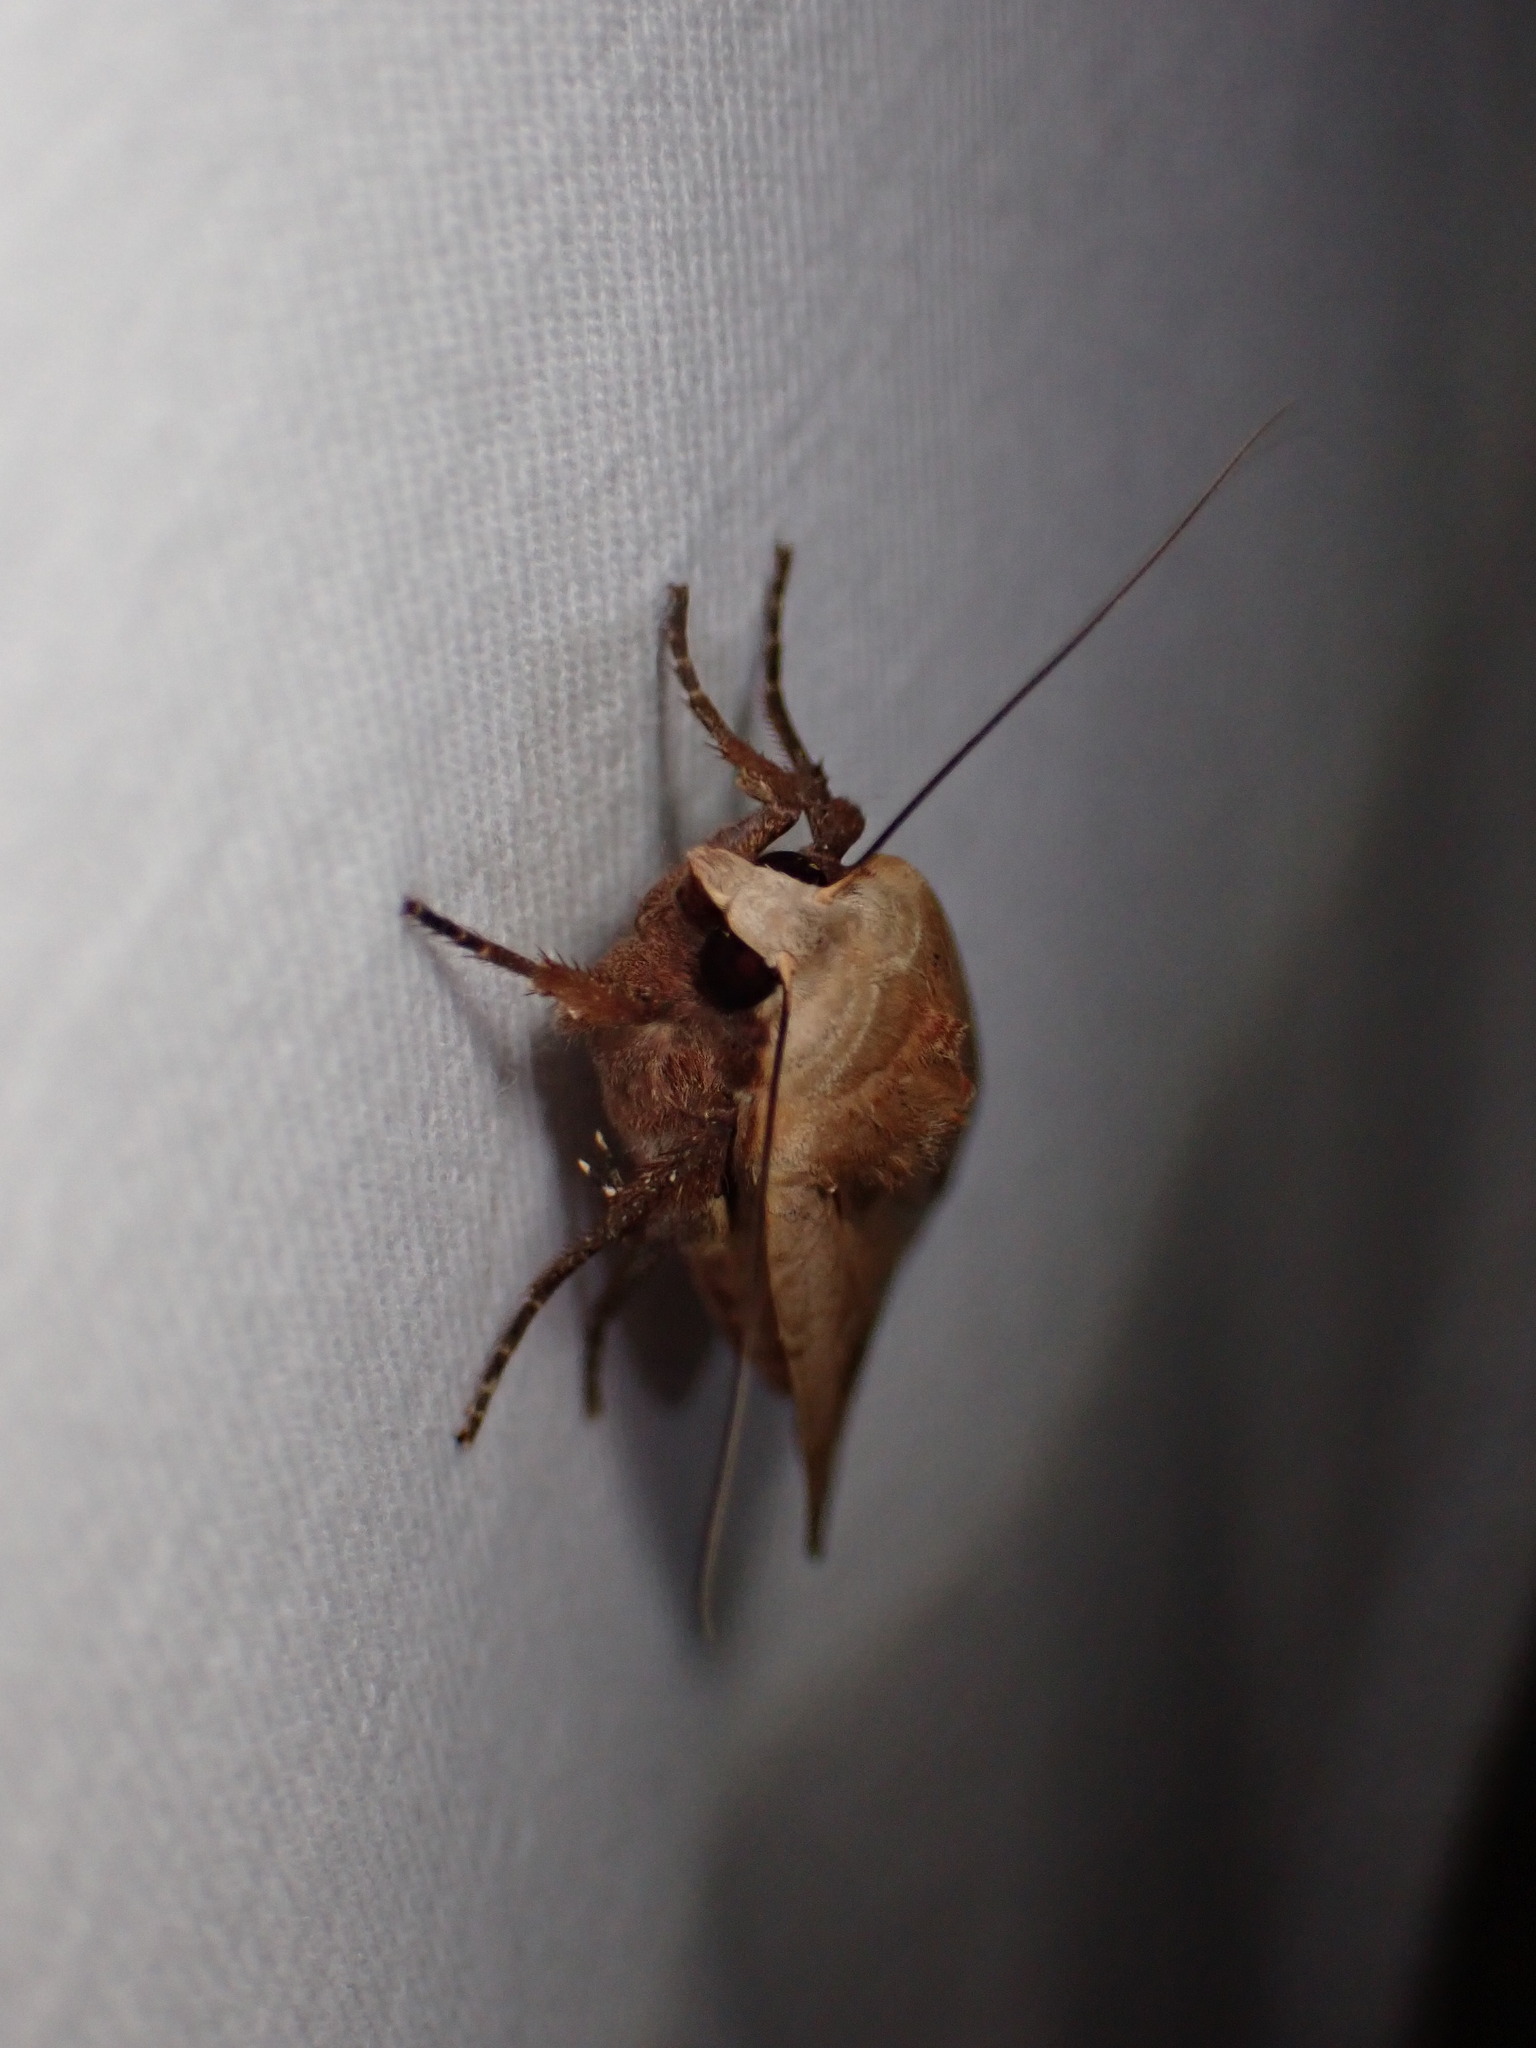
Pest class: cutworms